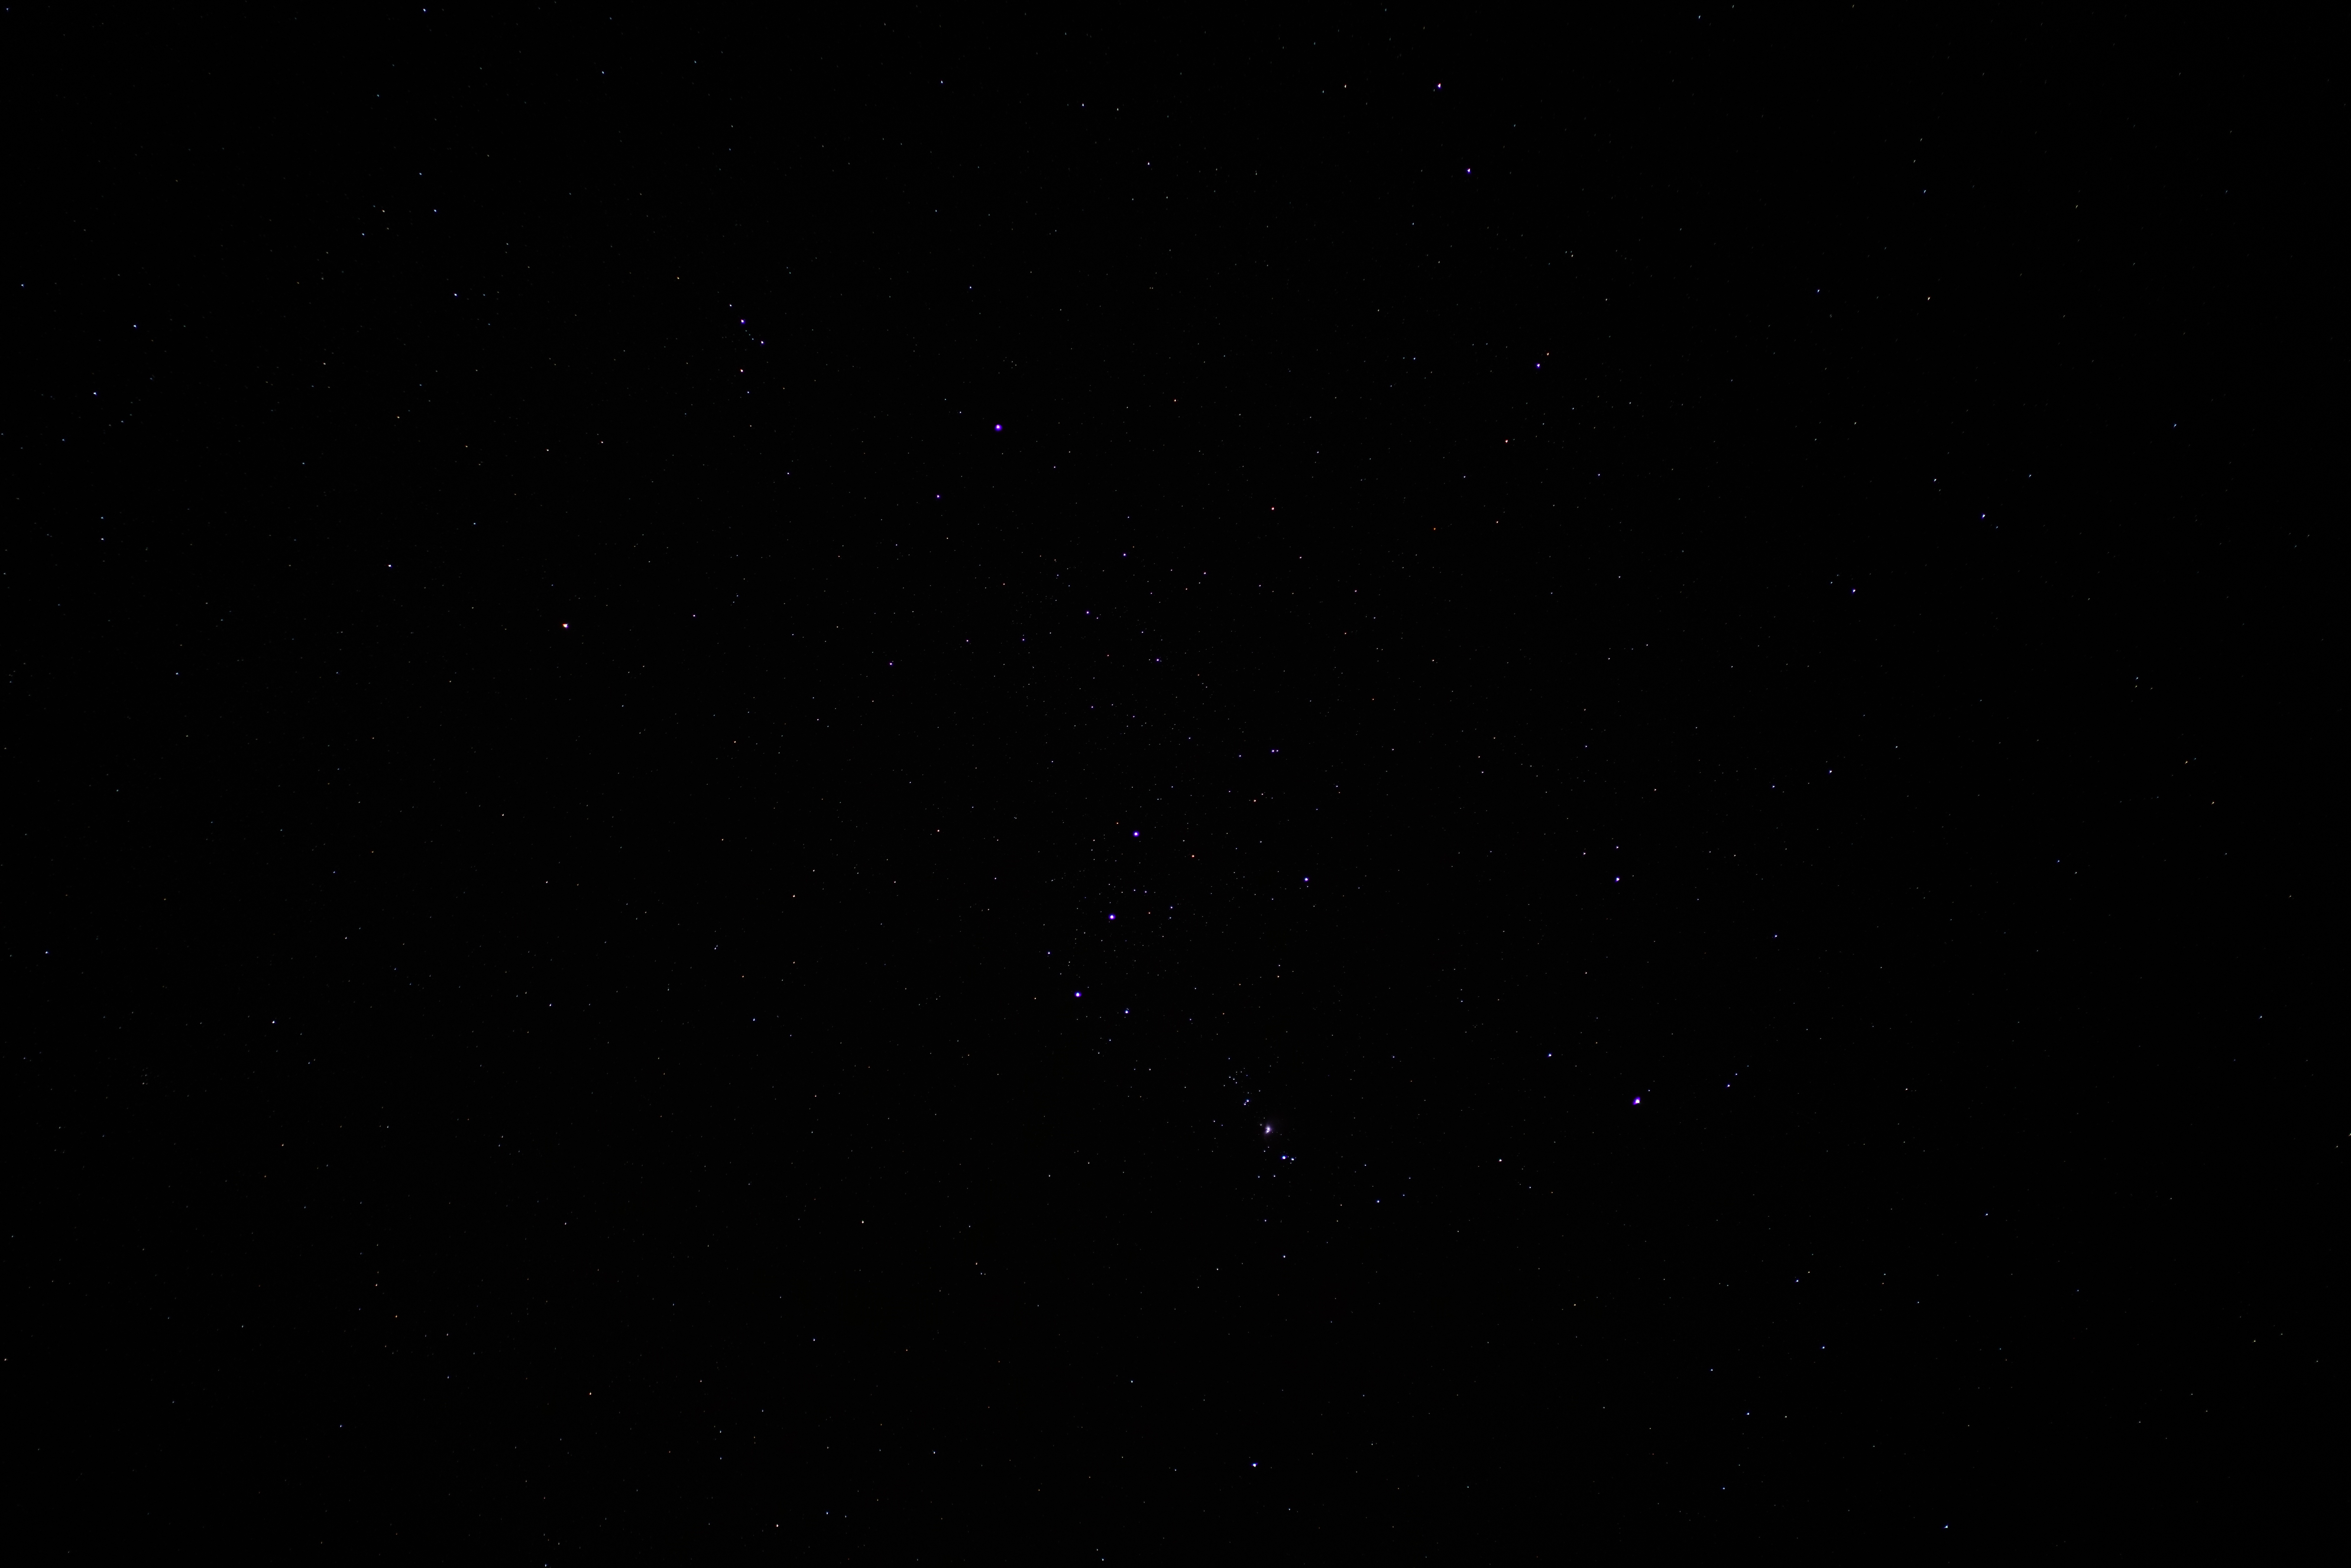
sky, fog, night, star, milky way, atmosphere, dark, constellation, darkness, night sky, long exposure, outer space, astronomy, starry sky, celestial body, m43, astrophotography, m42, orion, emission nebula, betelgeuse, rigel, astronomical object, galaxies, star clusters, galaxy clusters, photography technique, raven black, amateur astrophotography, digital astrophotography, northern sky, sky equator, winter sky, known constellation, star line, orion's belt, orionis, red giant, winter triangle, bellatrix, winter hexagon, saiph, alnitak, alnilam, mintaka, three stars, three kings, belt of orion, jacob rod, jacob's ladder, star cluster cr 70, cr 70, orion mist m 42, surface brightest emission fog, cloud complex, interstellar matter, small orion fog, de mairans fog, emission fog m43, orion nebula, star heka, orions head, open star cluster cr 69, star cluster cr 69, cr 69